Egypt Standard Time

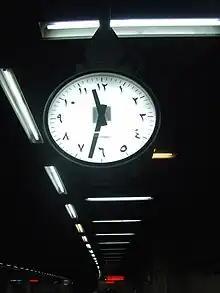
Clock in Cairo Metro, with Eastern Arabic numerals.

Egypt Standard Time (EGY) ( "Tawqīt Miṣr al-qiyāsiyy") is , which is equivalent to Eastern European Time, Central Africa Time, South African Standard Time and Central European Summer Time, and is co-linear with neighbouring Libya and Sudan. Egypt has used Eastern European Summer Time, during the summer periods from 1957 to 2010, 2014 to 2015, and since 2023.